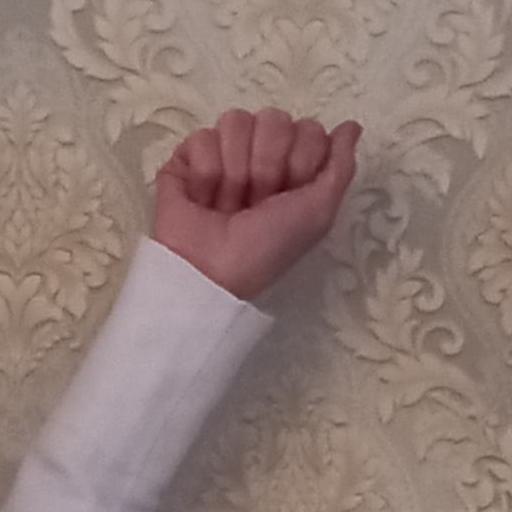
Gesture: fist